African immigration to the United States

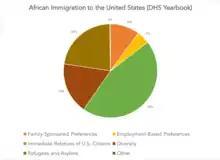
African immigration to the U.S. by broad class of admission

The continent of Africa has seen many changes in migrations patterns over the course of history. The graph below shows African immigration to the United States in 2016 based on class of admission with numbers from the Department of Homeland Security's Yearbook. The number of Black immigrants living in the United States reached 4.6 million in 2019, an increase from approximately 800,000 in 1980, and which accounted for 19% of the growth in the overall U.S. Black population. Close to 31% came to the U.S. between 2010 and 2019.